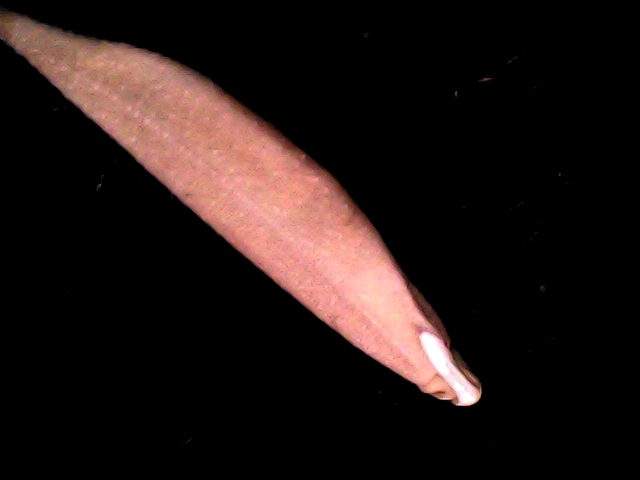
Rice variety: BD70